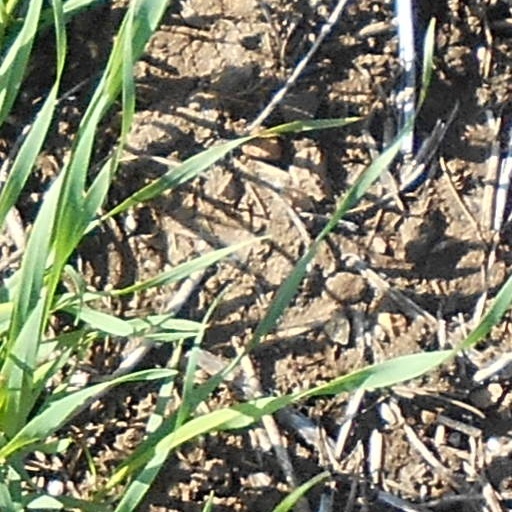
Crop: wheat